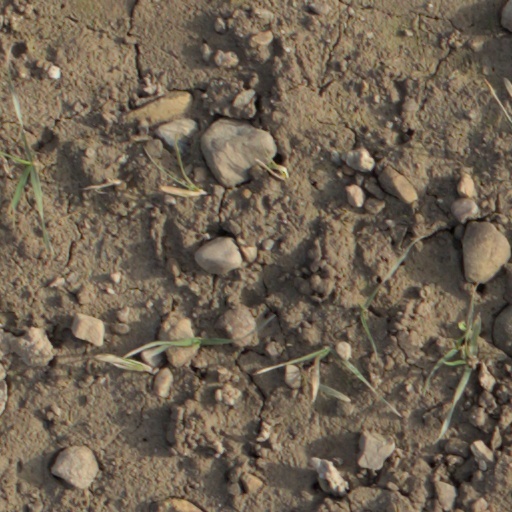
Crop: wheat